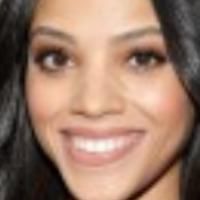
Age group: age 31-40